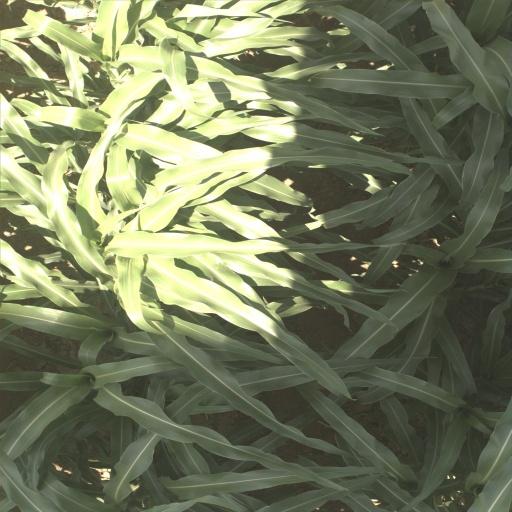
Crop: sorghum